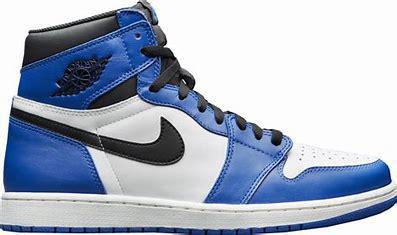
Brand: Jordan
Model: 1 Retro